Nissan

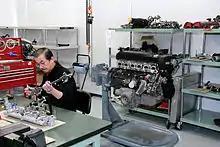
At the NISMO shop, in Tsurumi-ku, Yokohama, Japan

"Datsun:" Until 1983, Nissan automobiles in most export markets were sold under the Datsun brand. In 1984 the Datsun brand was phased out and the Nissan brand was phased in. All cars in 1984 had both the Datsun and Nissan branding on them and in 1985 the Datsun name was completely dropped. In July 2013, Nissan relaunched Datsun as a brand targeted at emerging markets. However, due to sluggish sales, Nissan ended sales of Datsun-badged vehicles in 2022.